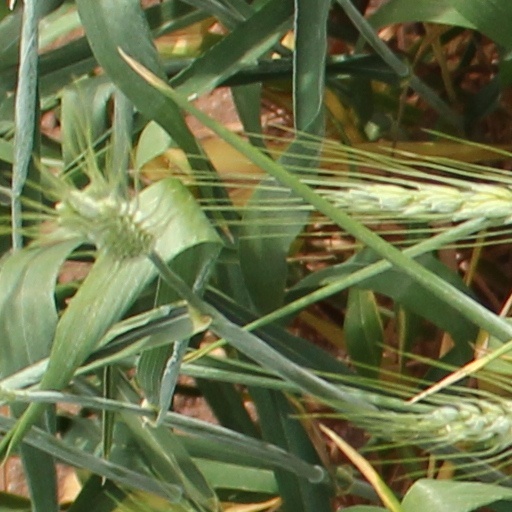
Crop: wheat